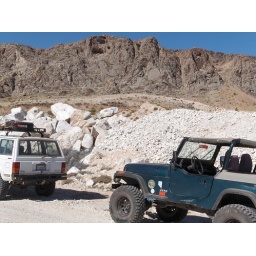
window in rock